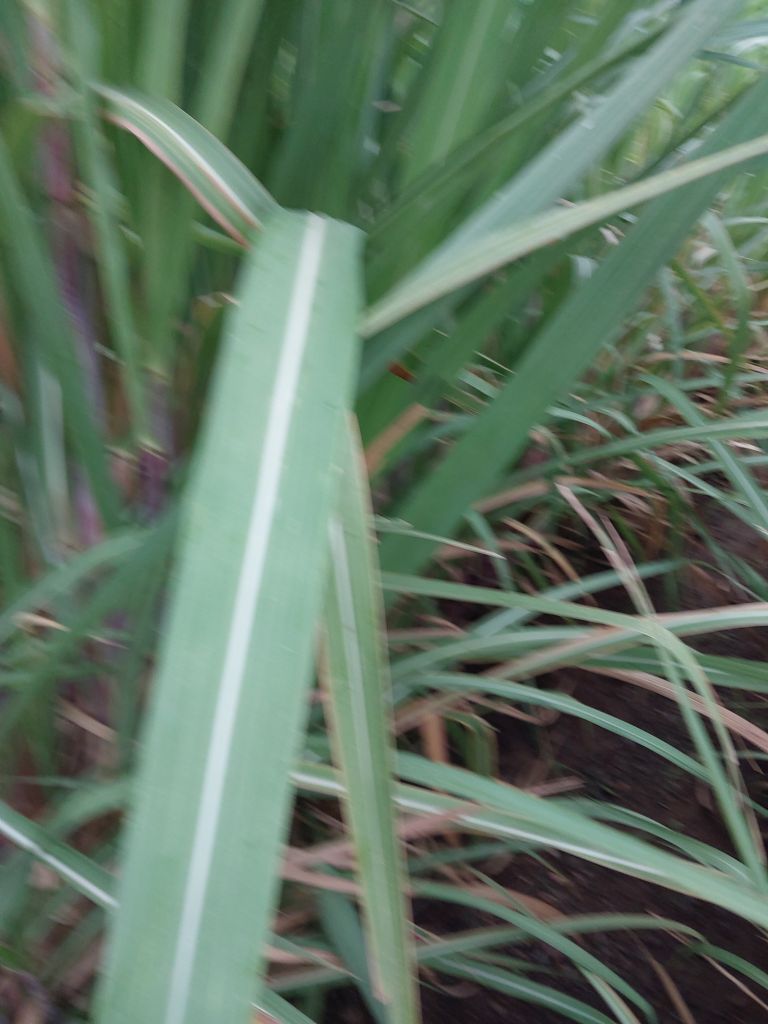
Label: Healthy